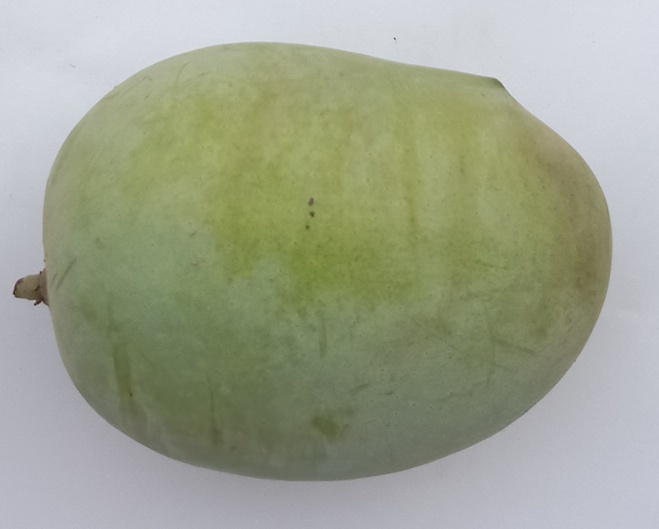
Mango variety: Langra